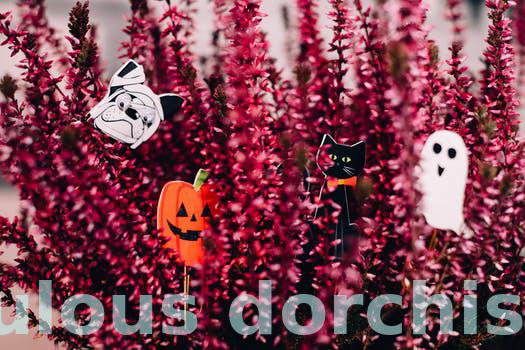
Label: Watermark